Tomikawa Station

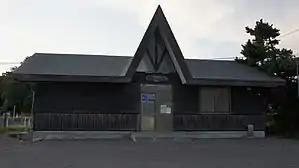
The station building

Services on the 116 km section of the line between and have been suspended indefinitely since January 2015 due to storm damage.